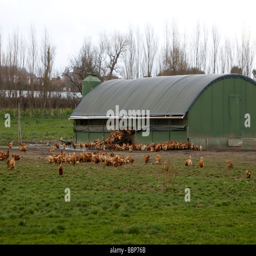
free - range chickens on a farm